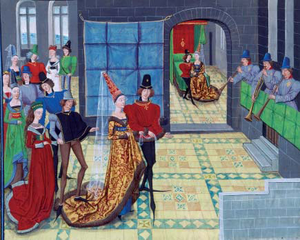
Renaud de Montauban et Clarice lors d'un banquet puis dans la chambre nuptiale, manuscrit de la Chanson de Renaud de Montauban en prose provenant de Flandre et commandé pour Philippe le Bon